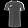
Label: T - shirt / top